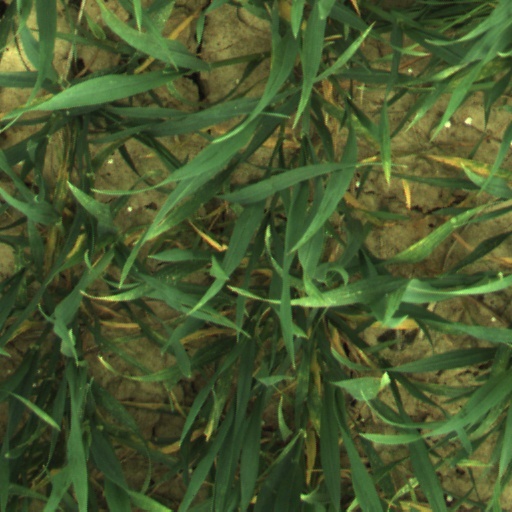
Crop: wheat